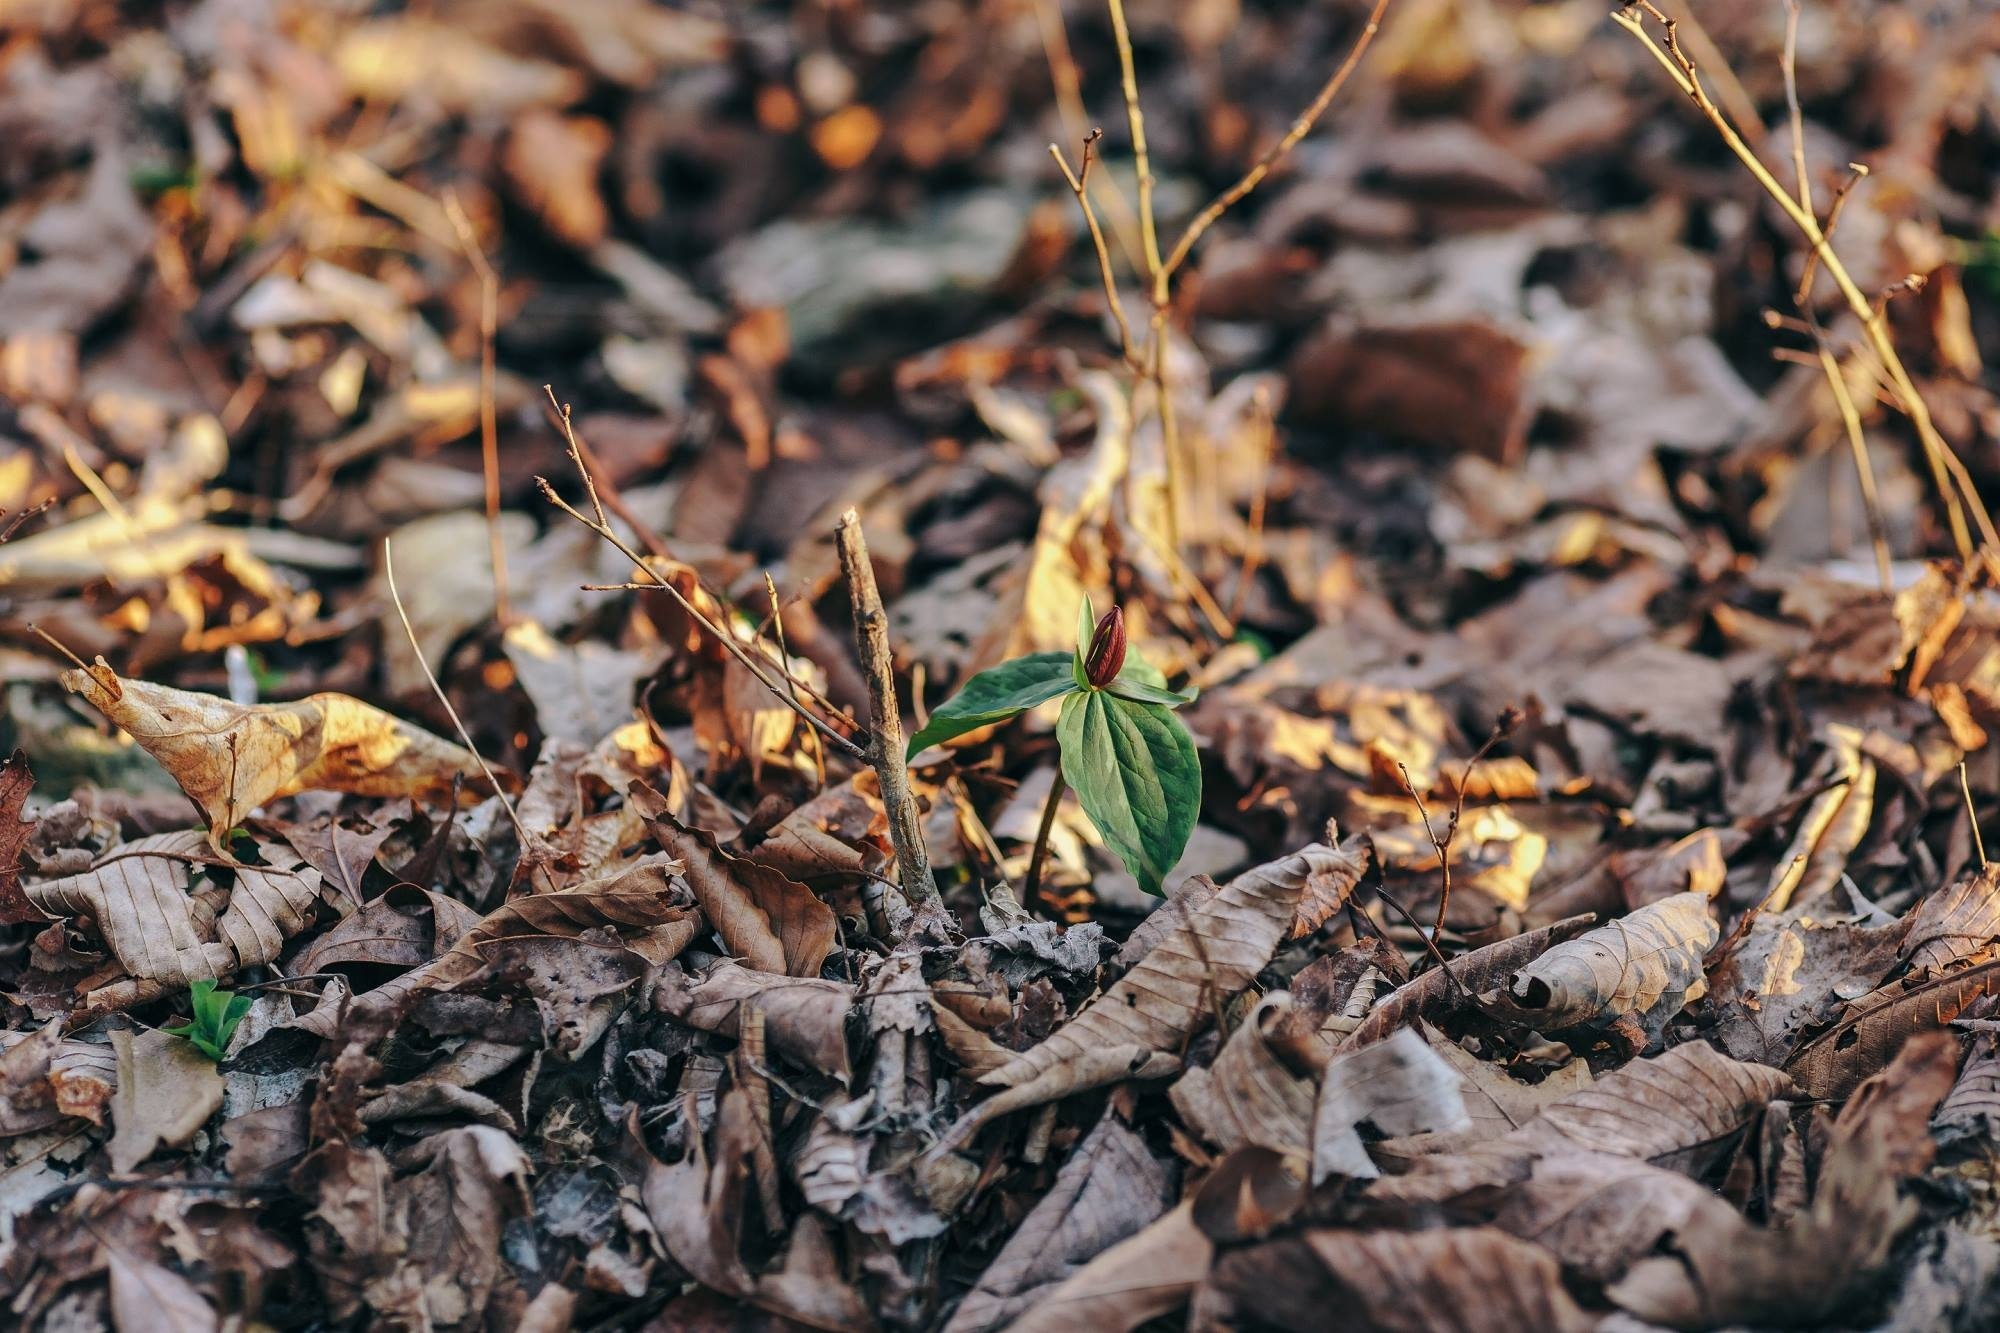
tree, nature, forest, grass, branch, plant, leaf, flower, wildlife, spring, red, color, natural, autumn, fresh, soil, flora, season, fauna, wildflower, leaves, woods, trillium, woodland, habitat, natural environment